Polish Institute and Sikorski Museum

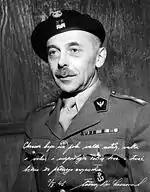
Tadeusz Bór-Komorowski 4th prime minister of the Polish government-in-exile

Founded in 1948, by a group of veterans led by general Tadeusz Bór-Komorowski the Polish Underground Movement (1939–1945) Study Trust – Studium Polski Podziemnej w Londynie, known as the "Studium", amalgamated with the institute in 1988. Although it lost its separate legal status, it was granted internal autonomy to carry out its own research and publications from its base in Ealing.